Lisa D. Cook

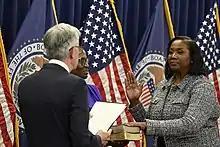
Cook sworn in as a member of the Federal Reserve Board of Governors by Jerome Powell in May 2022

In 2021, Senator Sherrod Brown reportedly pushed the Biden Administration to nominate Cook to serve on the Federal Reserve Board of Governors. President Biden officially nominated Cook to be a member of the Board of Governors on January 14, 2022. She is the first Black woman on the Federal Reserve's board.